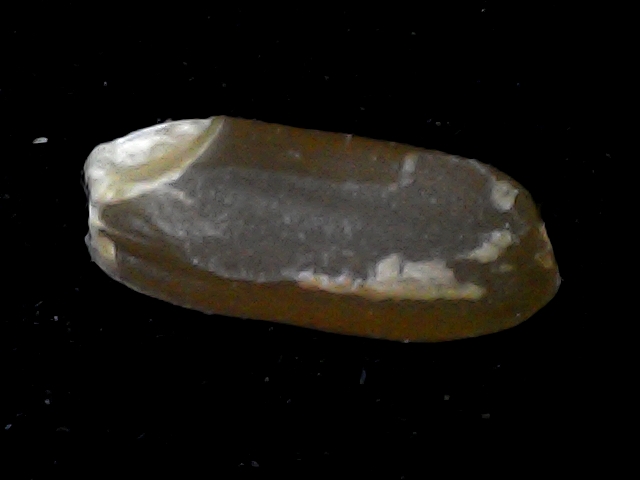
Rice variety: BD76